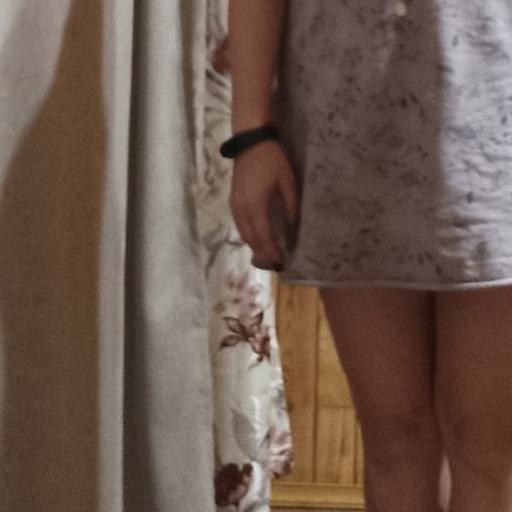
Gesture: no_gesture